Imran Khan (film actor)

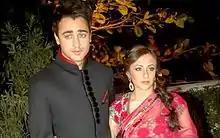
Khan and Avantika Malik at their wedding reception, February 2011

Khan's parents divorced when he was a year and a half old. His mother then married actor Raj Zutshi; they divorced in 2006. Khan says that they remained cordial and that he felt supported by all three of his parents. He retained his mother's maiden name as a tribute to her because she raised him on her own. The actor lives with his family in Pali Hill, a suburban neighbourhood in Mumbai.